January 2084 lunar eclipse

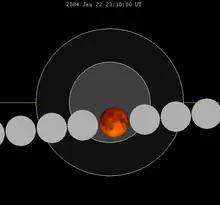
The Moon's hourly motion shown right to left

A total lunar eclipse will occur at the Moon’s descending node of orbit on Saturday, January 22, 2084, with an umbral magnitude of 1.1531. A lunar eclipse occurs when the Moon moves into the Earth's shadow, causing the Moon to be darkened. A total lunar eclipse occurs when the Moon's near side entirely passes into the Earth's umbral shadow. Unlike a solar eclipse, which can only be viewed from a relatively small area of the world, a lunar eclipse may be viewed from anywhere on the night side of Earth. A total lunar eclipse can last up to nearly two hours, while a total solar eclipse lasts only a few minutes at any given place, because the Moon's shadow is smaller. Occurring about 4 days after apogee (on January 18, 2084, at 23:50 UTC), the Moon's apparent diameter will be smaller.